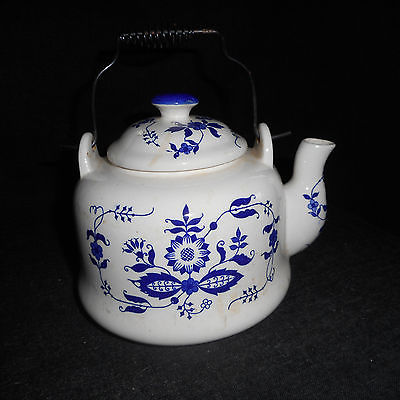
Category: kettle